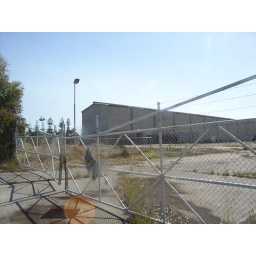
The old Cresco feriliser plant in Bassendean. A massive building currently in the process of being decontaminated and demolished.